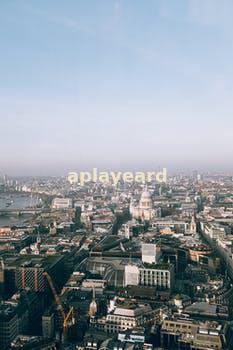
Label: Watermark